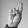
ASL letter: R